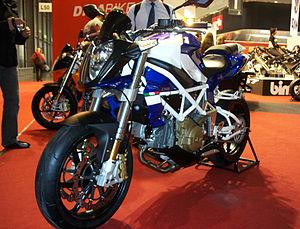
La DB6 Delirio est un modèle de motocyclette du constructeur italien Bimota.